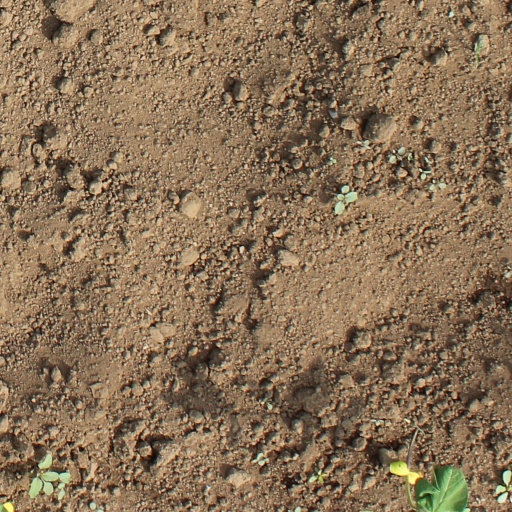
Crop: soybean